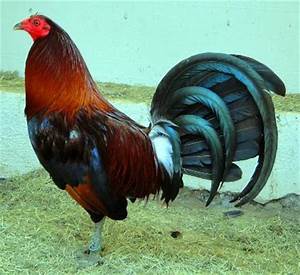
Label: chicken